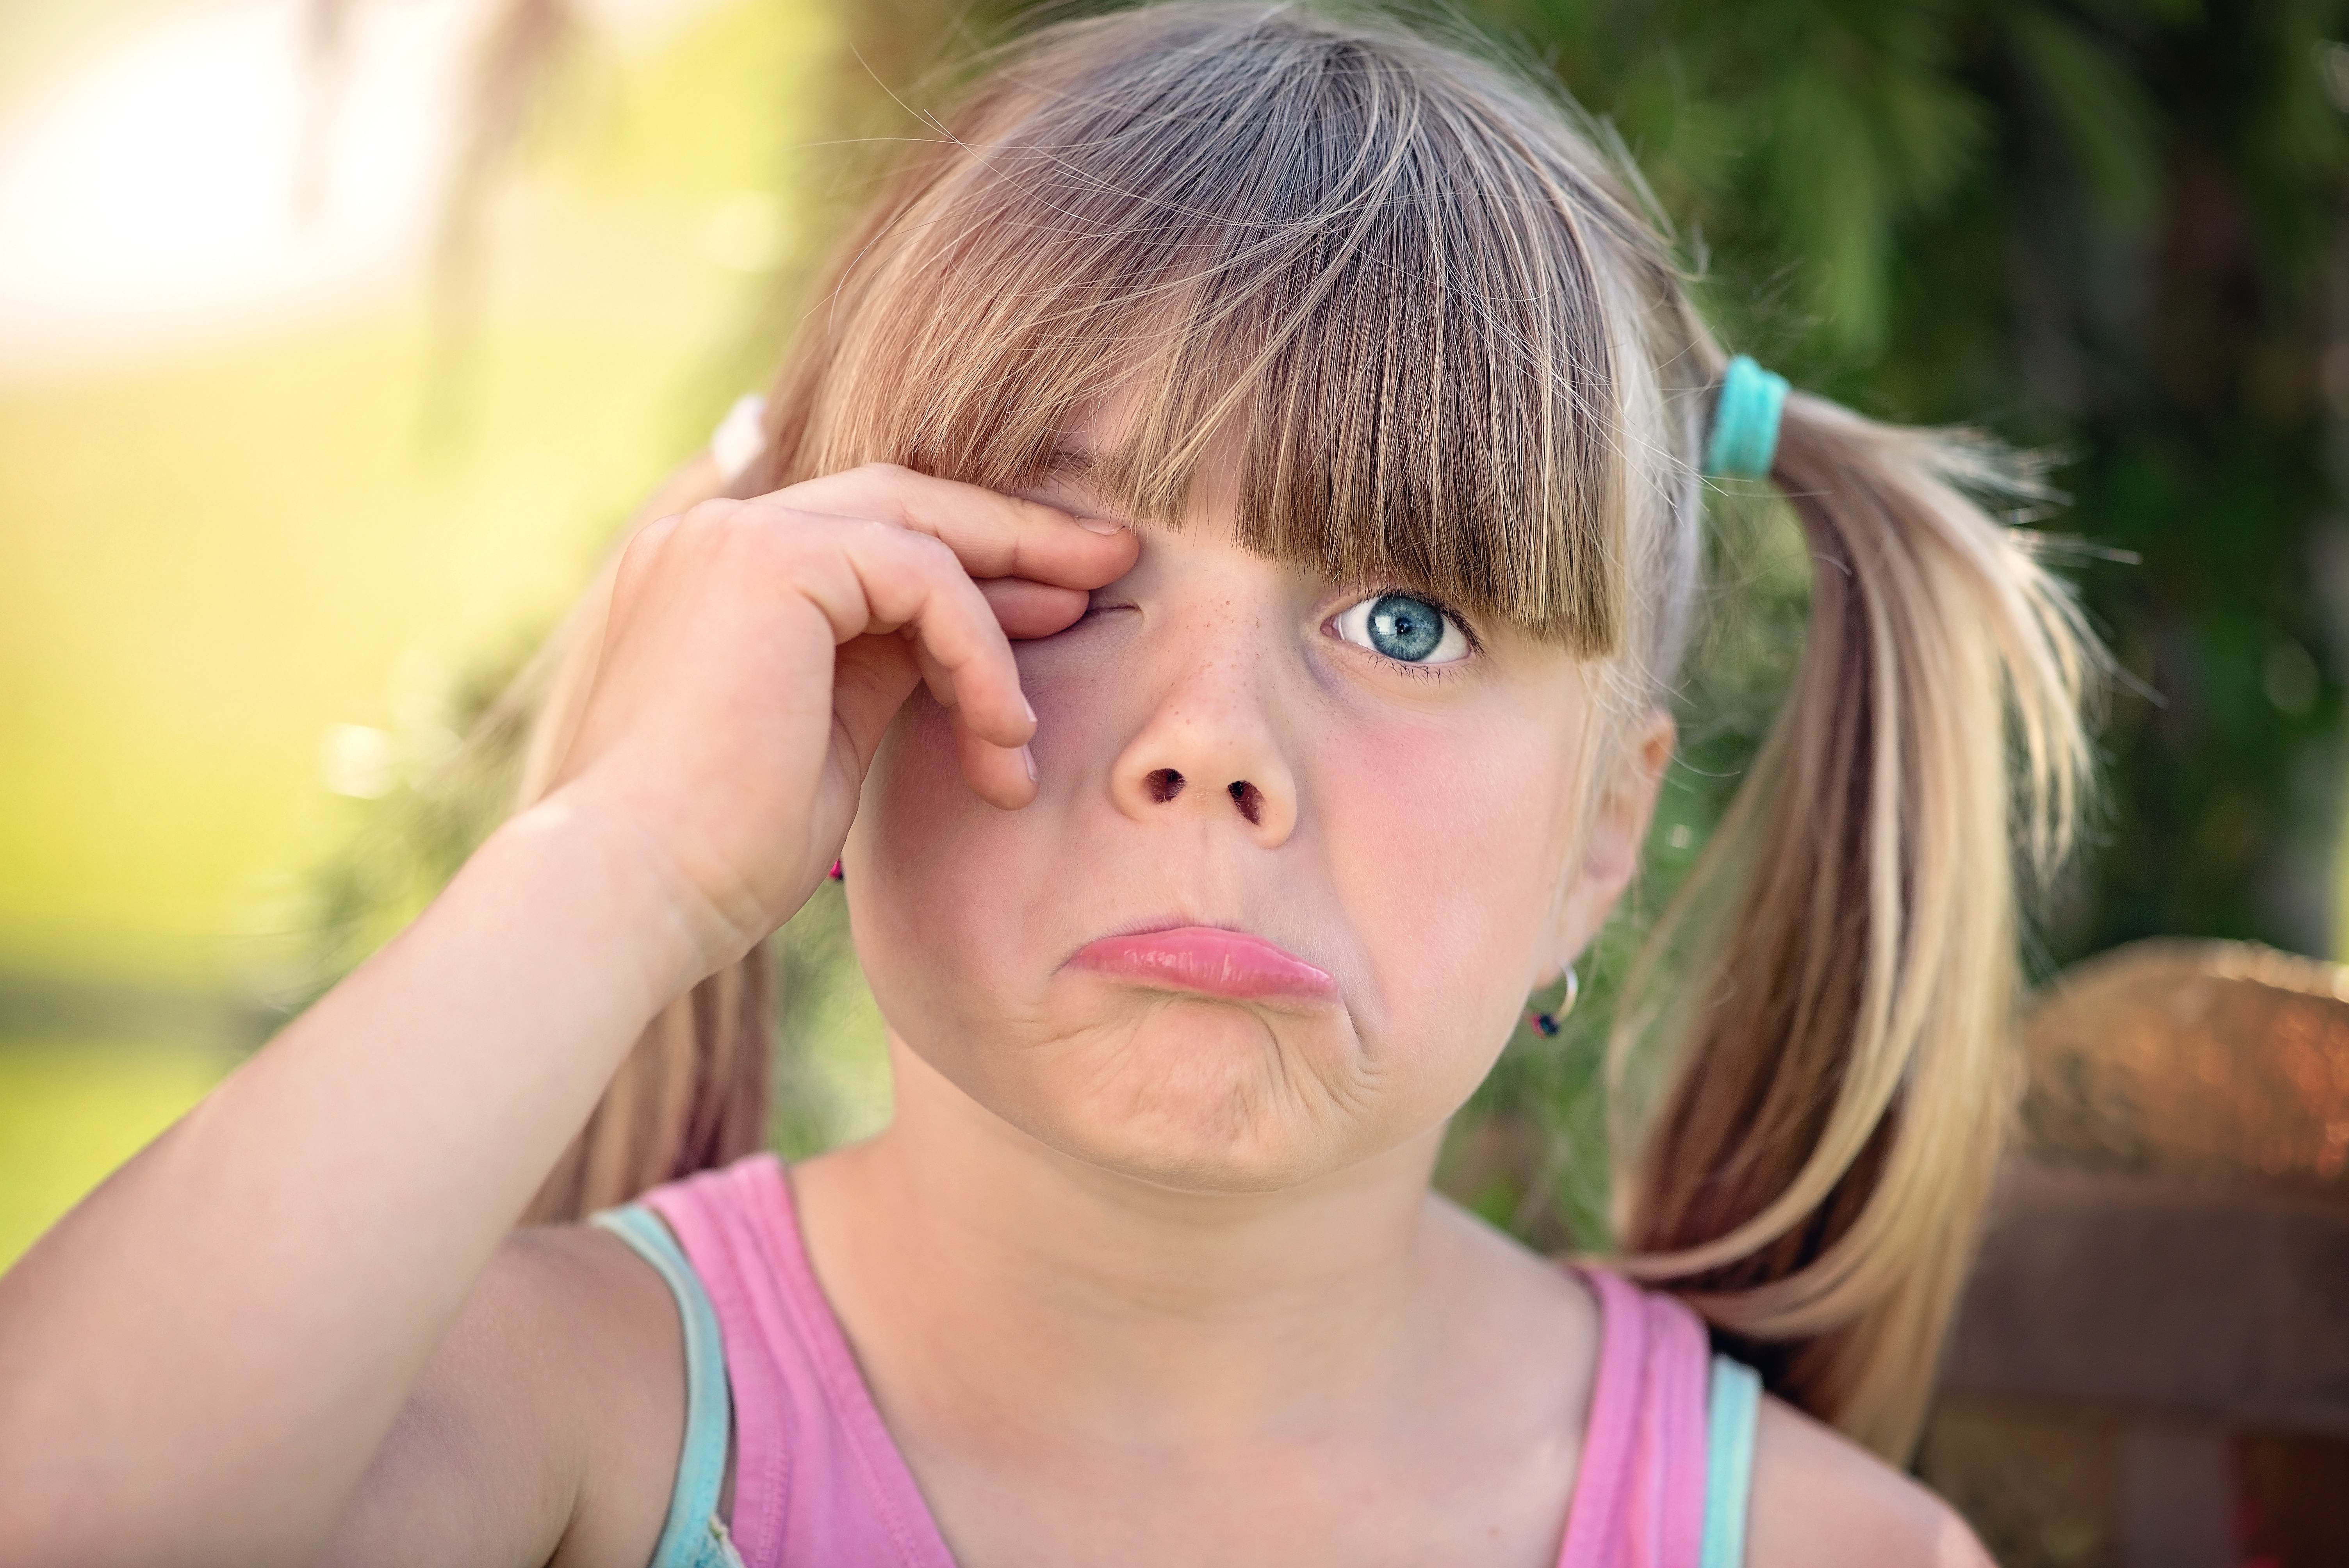
person, girl, hair, view, portrait, model, child, human, close, facial expression, hairstyle, smile, mouth, close up, human body, face, nose, eye, head, skin, beauty, blond, organ, emotion, brown hair, braids, portrait photography